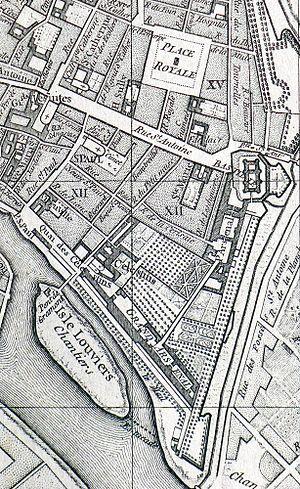
Plan de Vaugondy (quartier de l'Arsenal) - 1760
Le quartier de l’Arsenal est le 15ᵉ quartier administratif de Paris situé à l'est du 4ᵉ arrondissement.